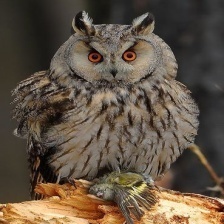
Species: LONG-EARED OWL
Scientific name: ASIO OTUS
ImageNet parent category: great_grey_owl